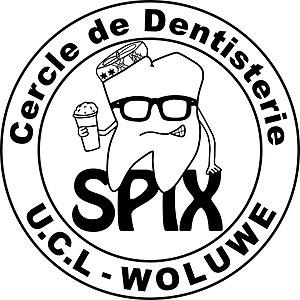
Logo du Cercle de Dentisterie (Spix) de l'Université Catholique de Louvain
Les cercles étudiants de l'UCLouvain sont des associations créées par les étudiants de l'Université catholique de Louvain.